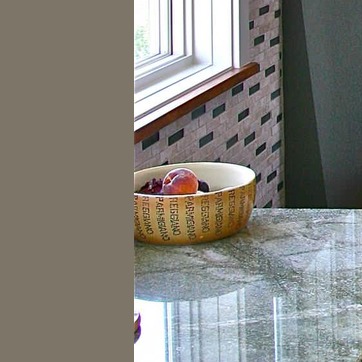
Material: food